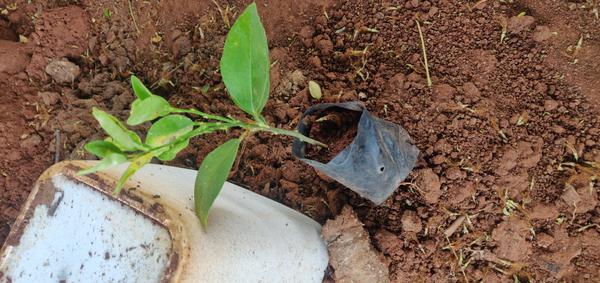
Plant: Lemon